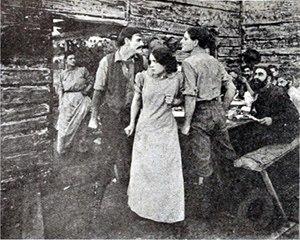
Gene Gauntier (center) and Jack J. Clark (right)
A Sawmill Hero est un film muet américain réalisé par Sidney Olcott, sorti en 1911 avec Gene Gauntier et Jack J. Clark dans les rôles principaux.